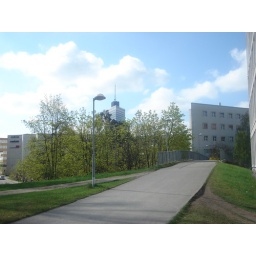
the white building in focus is forum, Kista Science Tower in the back ground